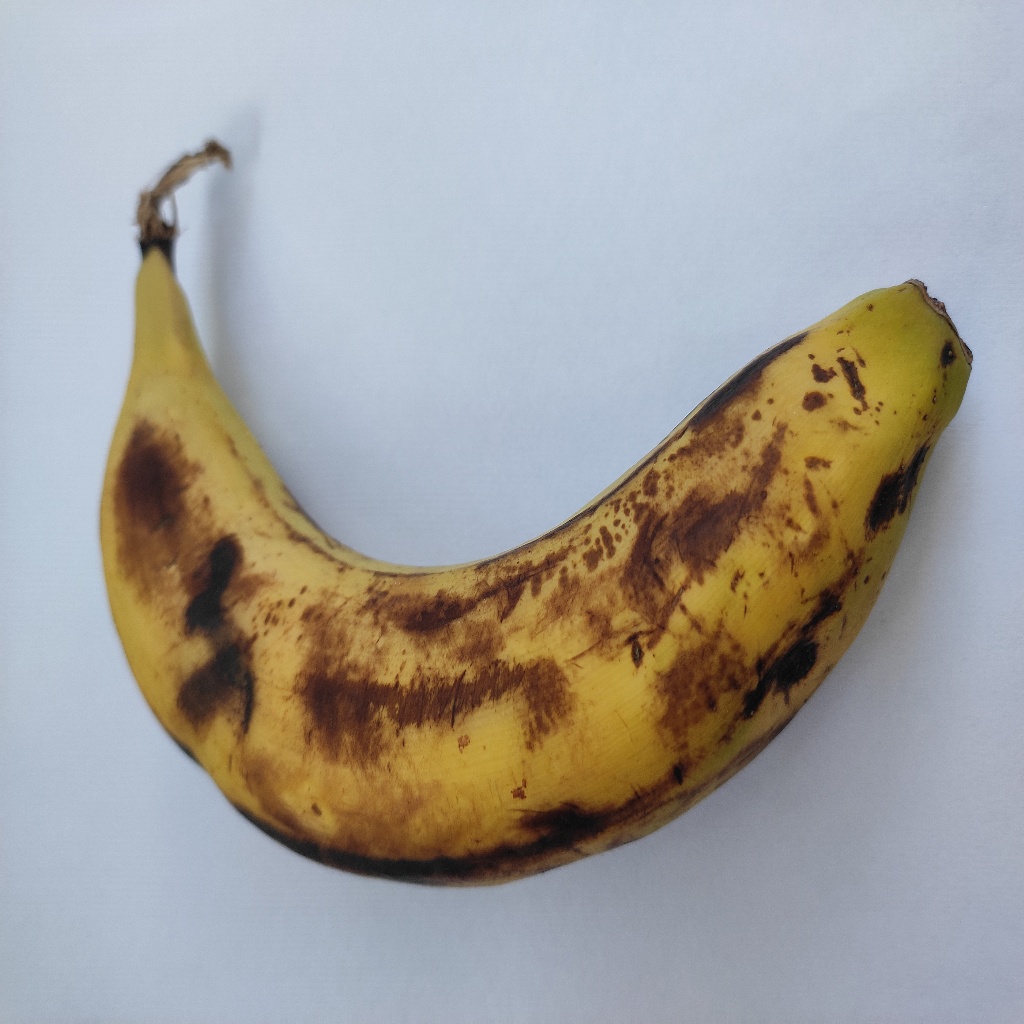
Crop: banana
Quality class: Defect